Broad Sound Channel Inner Range Lights

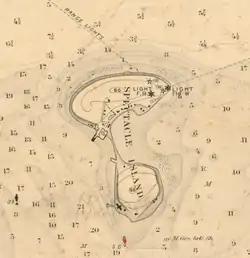
Spectacle Island in 1909, showing the Spectacle Island range with five-pointed stars and the Broad Sound Channel range with six-pointed stars

In 1897 the innermost leg of these routes was marked with the Spectacle Island Range Lights; the remainder of the northern route was marked in 1903, with the route through the South Channel indicated by the Lovells Island Range Lights, and the Broad Sound Channel Inner Range marking the turn to the west and across the south of President Roads. The last consisted of a pair of wooden, conical towers, also on the northern portion of Spectacle Island adjacent to the Spectacle Island range; both were equipped with fourth-order Fresnel lenses. A new frame keeper's house was built. Given the proximity of the two sets of lights, they were all tended by the same keeper, with the other house occupied by his assistant. The towers were red at first but were repainted white by the next year.